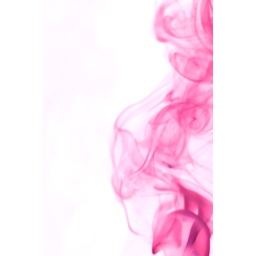
Candle smoke over a black background with a green Cokin filter and colors inverted.